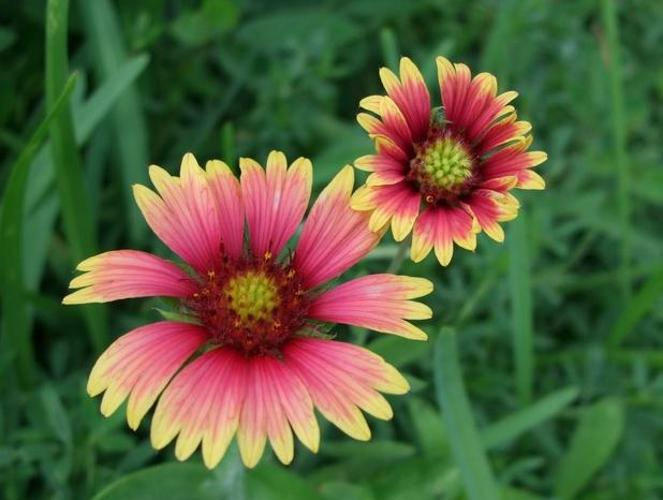
Flower: blanket flower